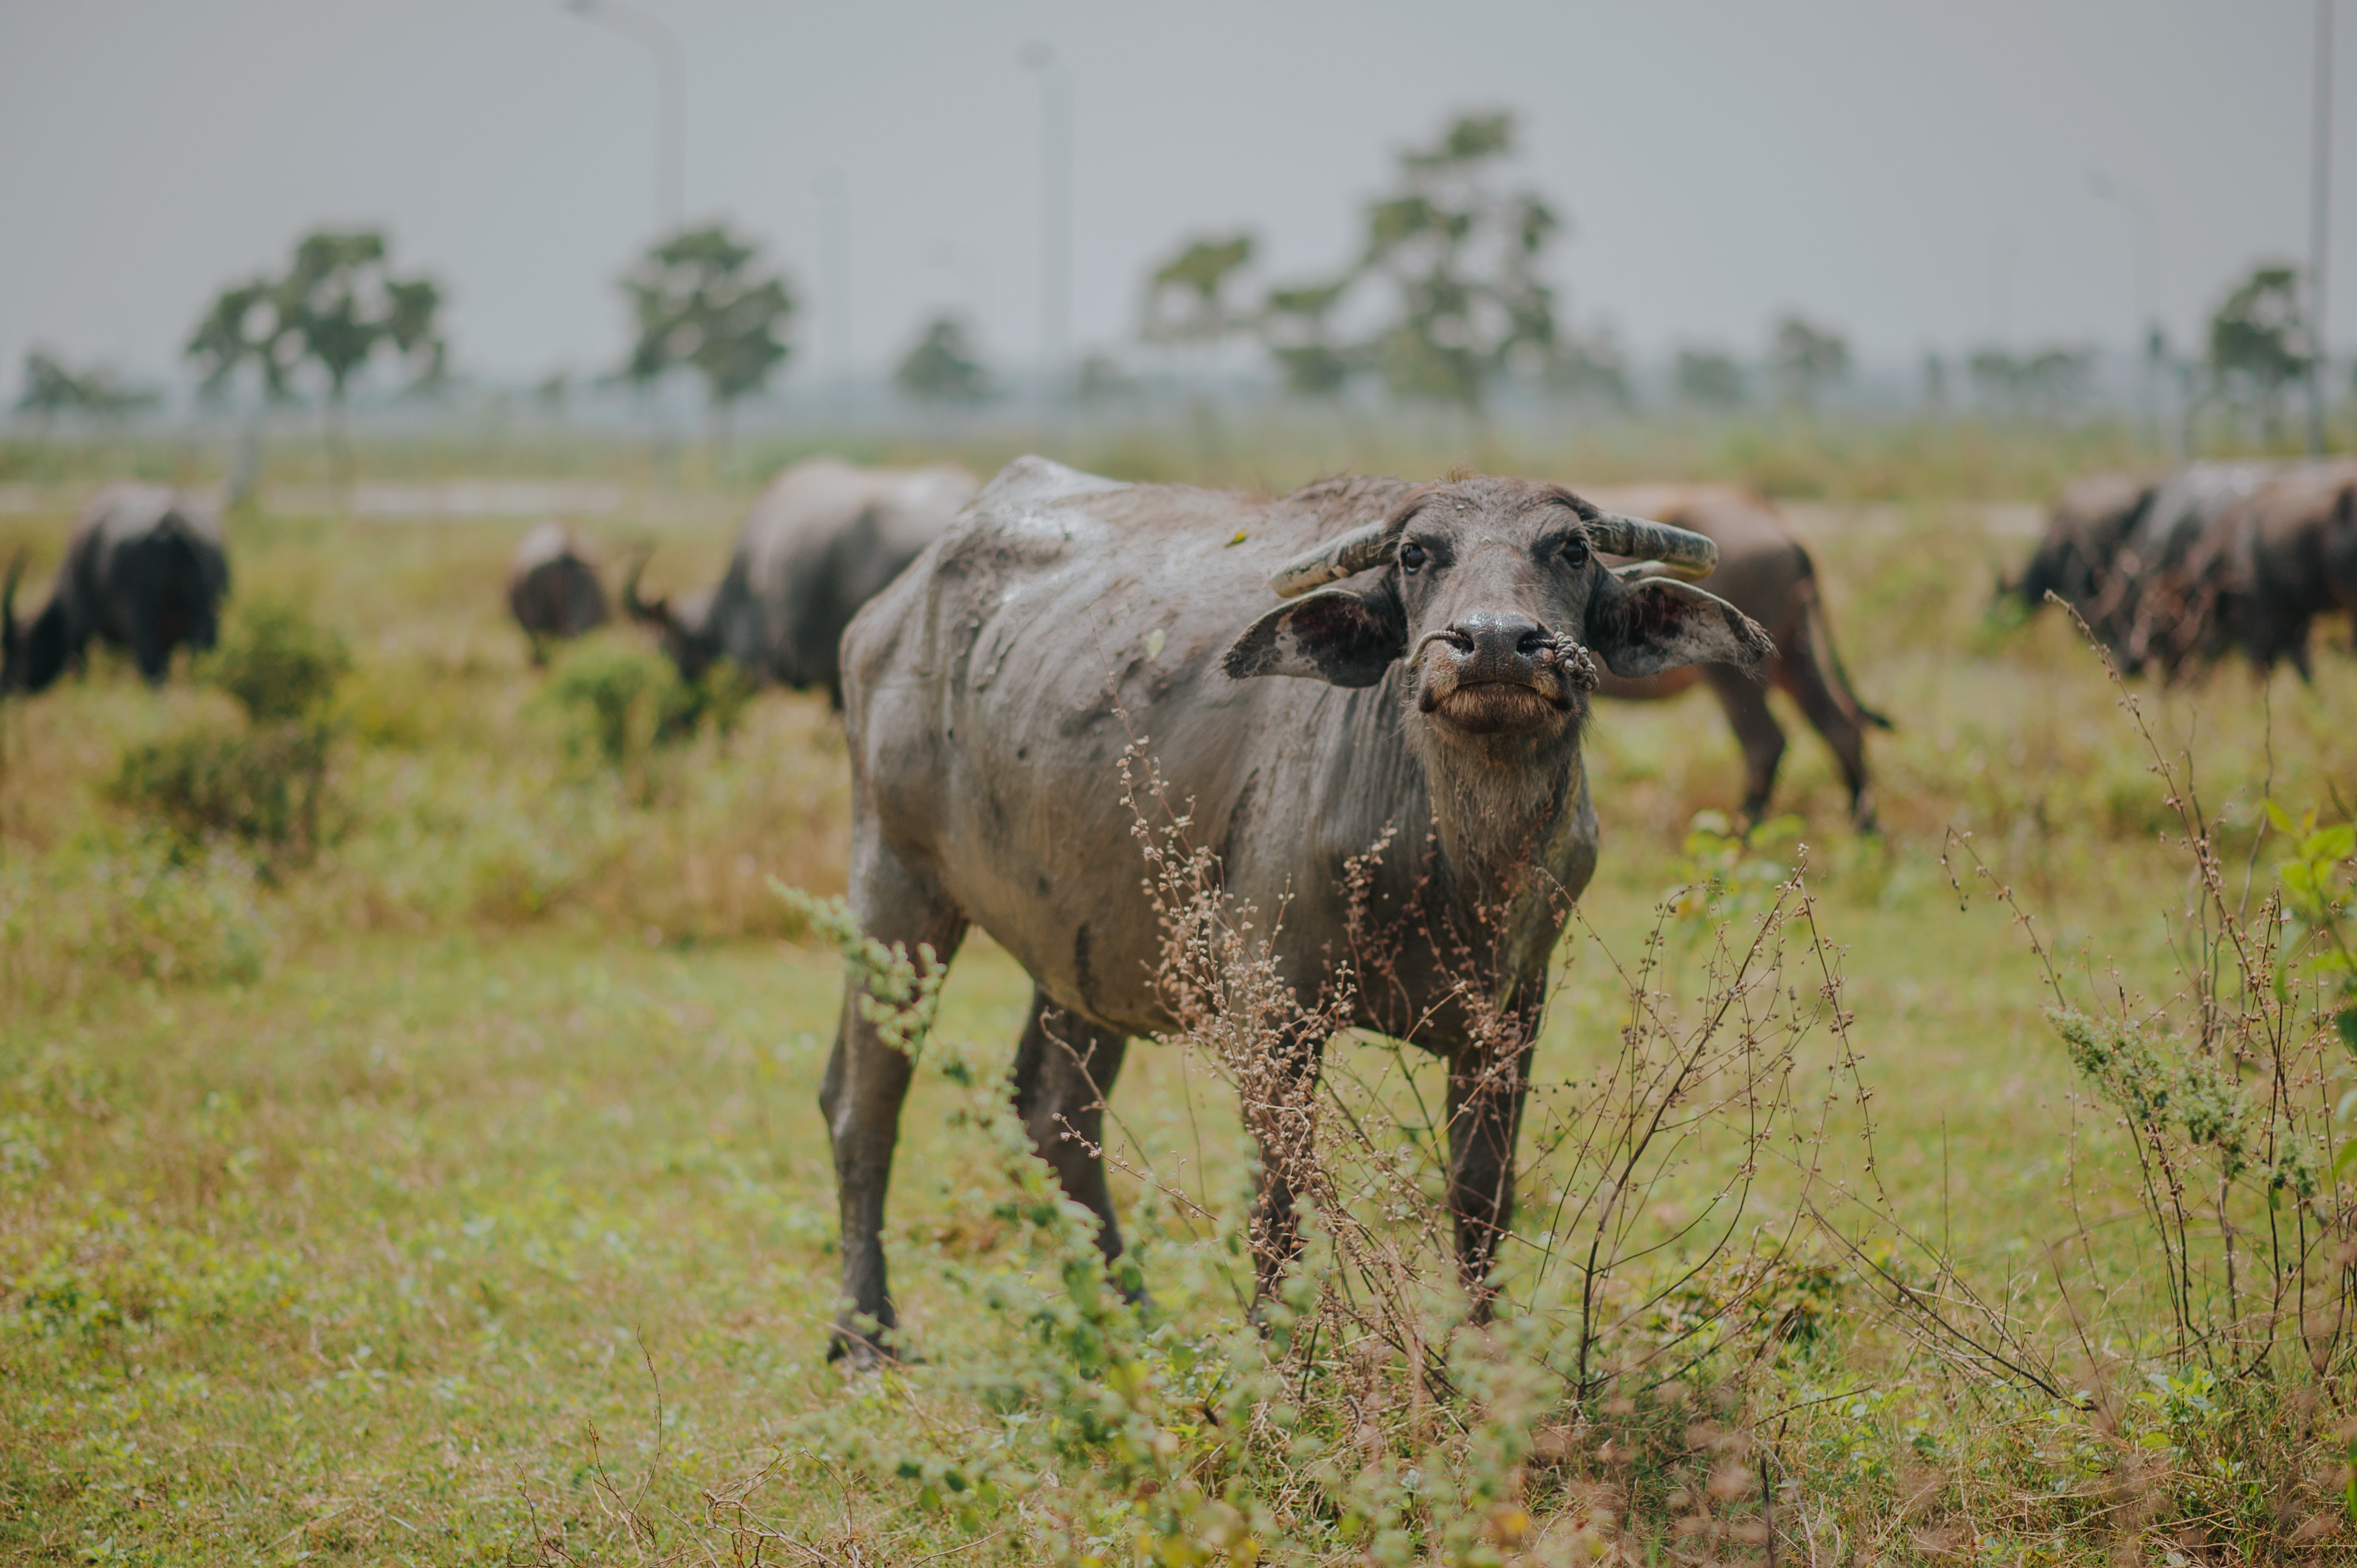
pasture, bovine, grassland, wildlife, terrestrial animal, grazing, savanna, grass, working animal, rural area, snout, herd, safari, meadow, ranch, plain, livestock, cow goat family, landscape, plant, prairie, farm, herding